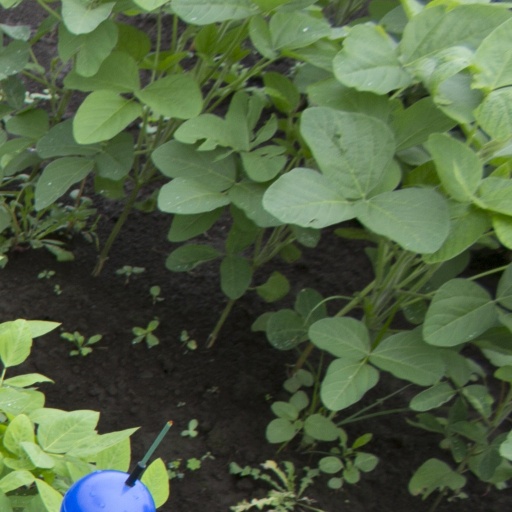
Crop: soybean